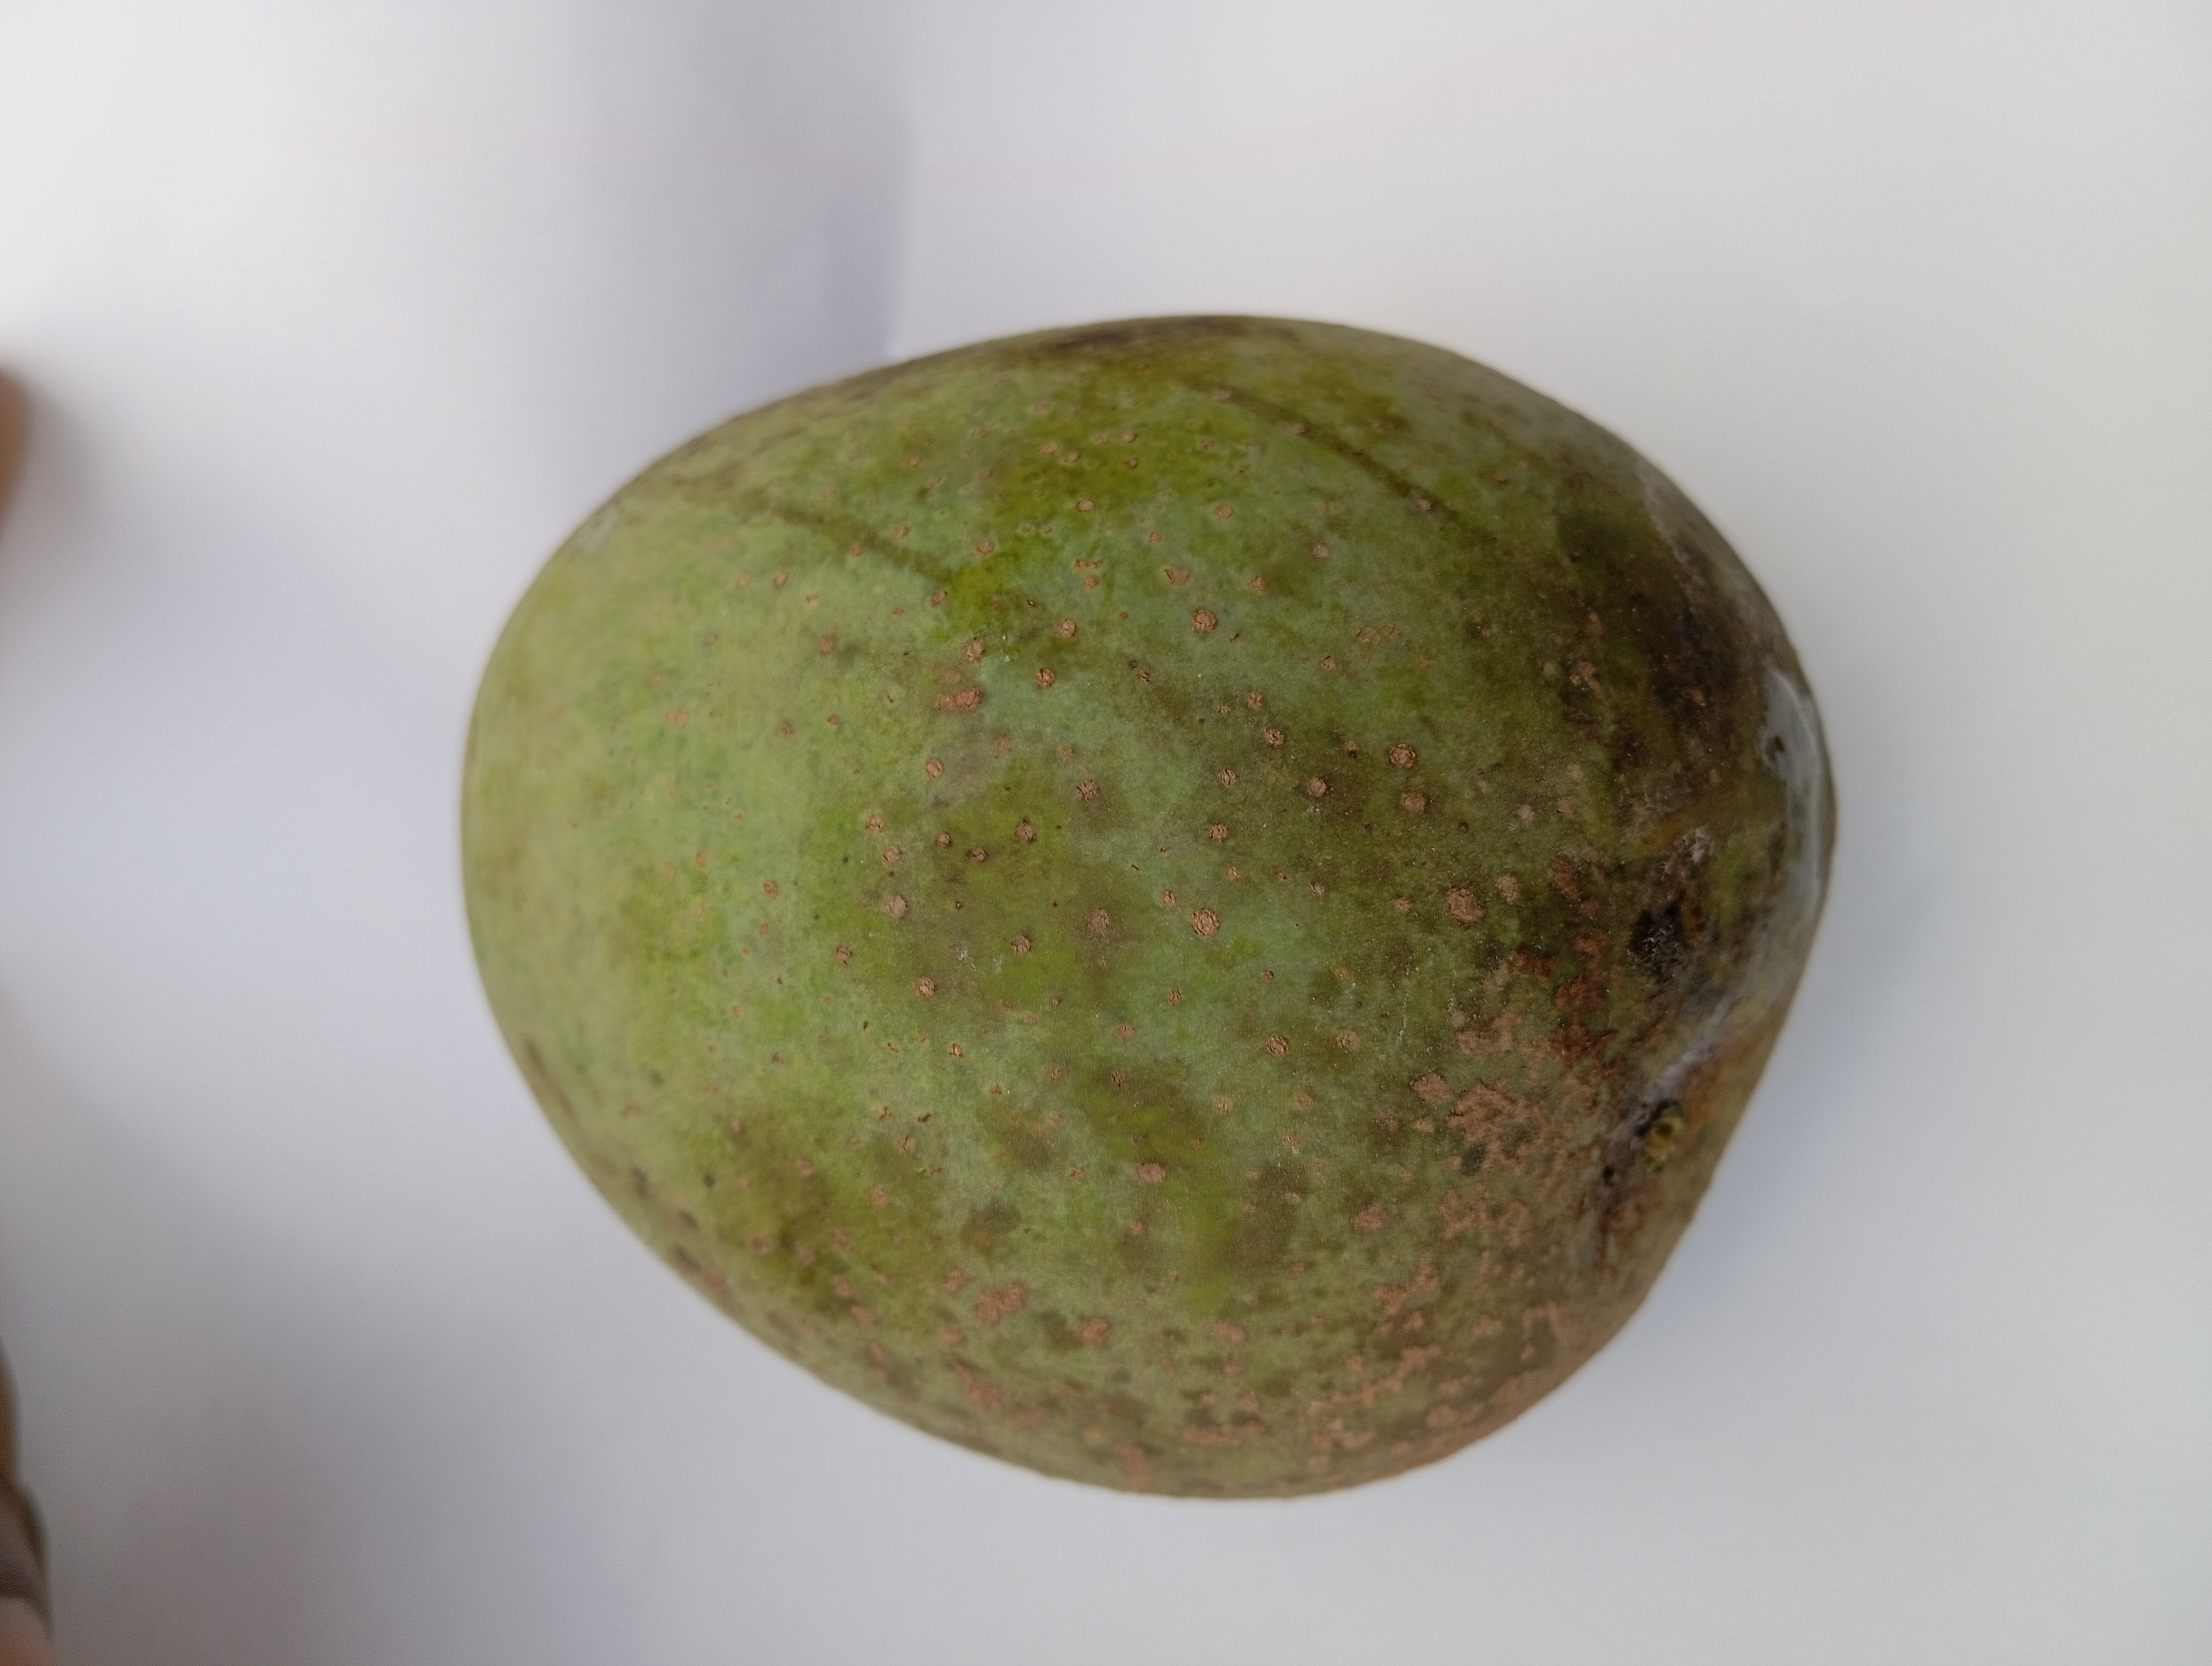
Mango variety: Himsagar